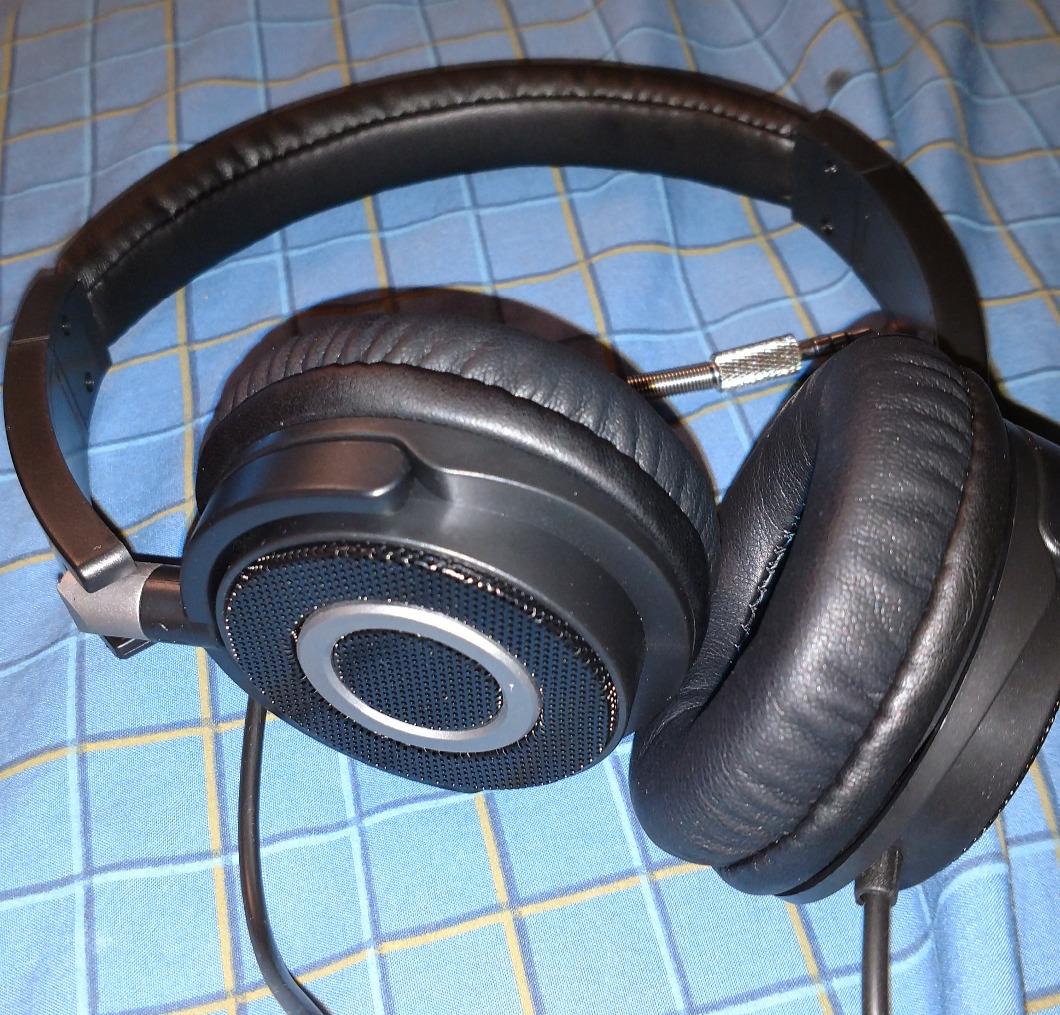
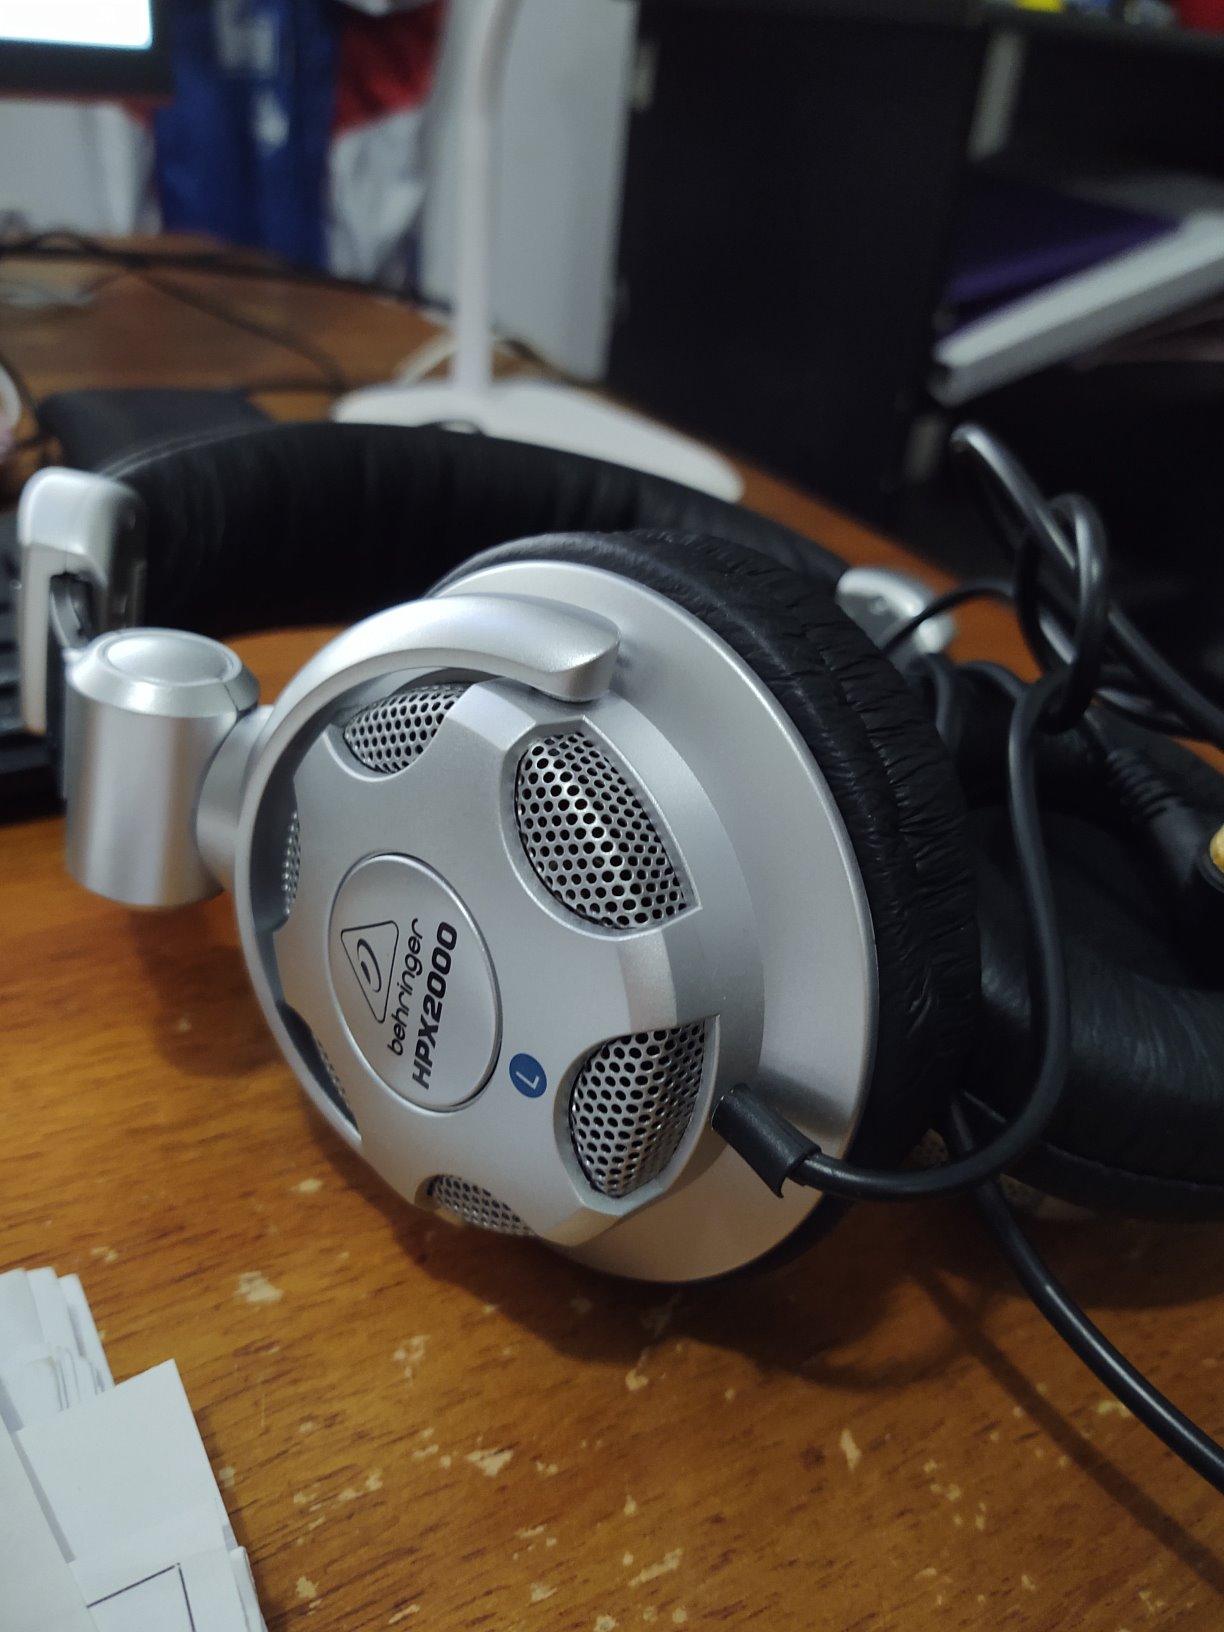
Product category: headphones
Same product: no